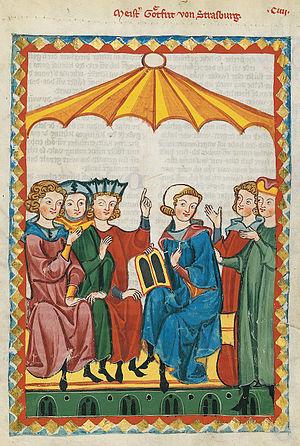
Gottfried von Straßburg ou Godefroi de Strasbourg était l’un des poètes allemands du Moyen Âge les plus renommés.